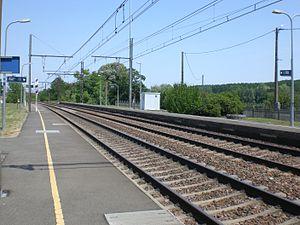
Vue vers Tours des quais de la gare de Dissay.
La gare de Dissay (Vienne) est une gare ferroviaire française située sur la commune de Dissay dans le département de la Vienne et la région Nouvelle-Aquitaine.